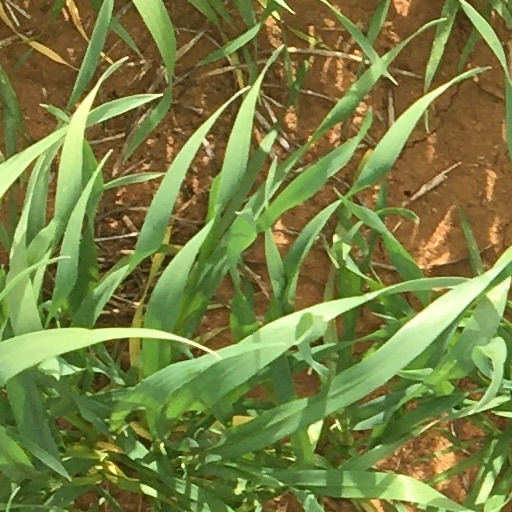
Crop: wheat